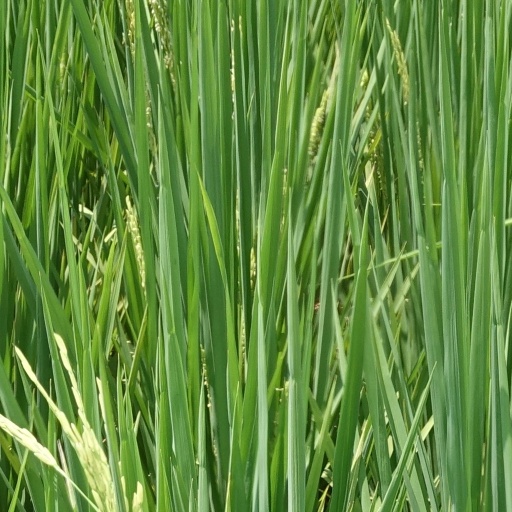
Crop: rice